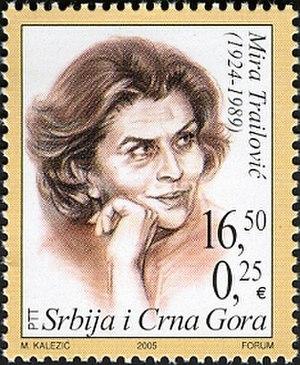
Mira Trailović, en serbe cyrillique Мира Траиловић, était une dramaturge et, plus généralement, une femme de théâtre serbe. Elle a notamment créé l'Atelier 212, à Belgrade.